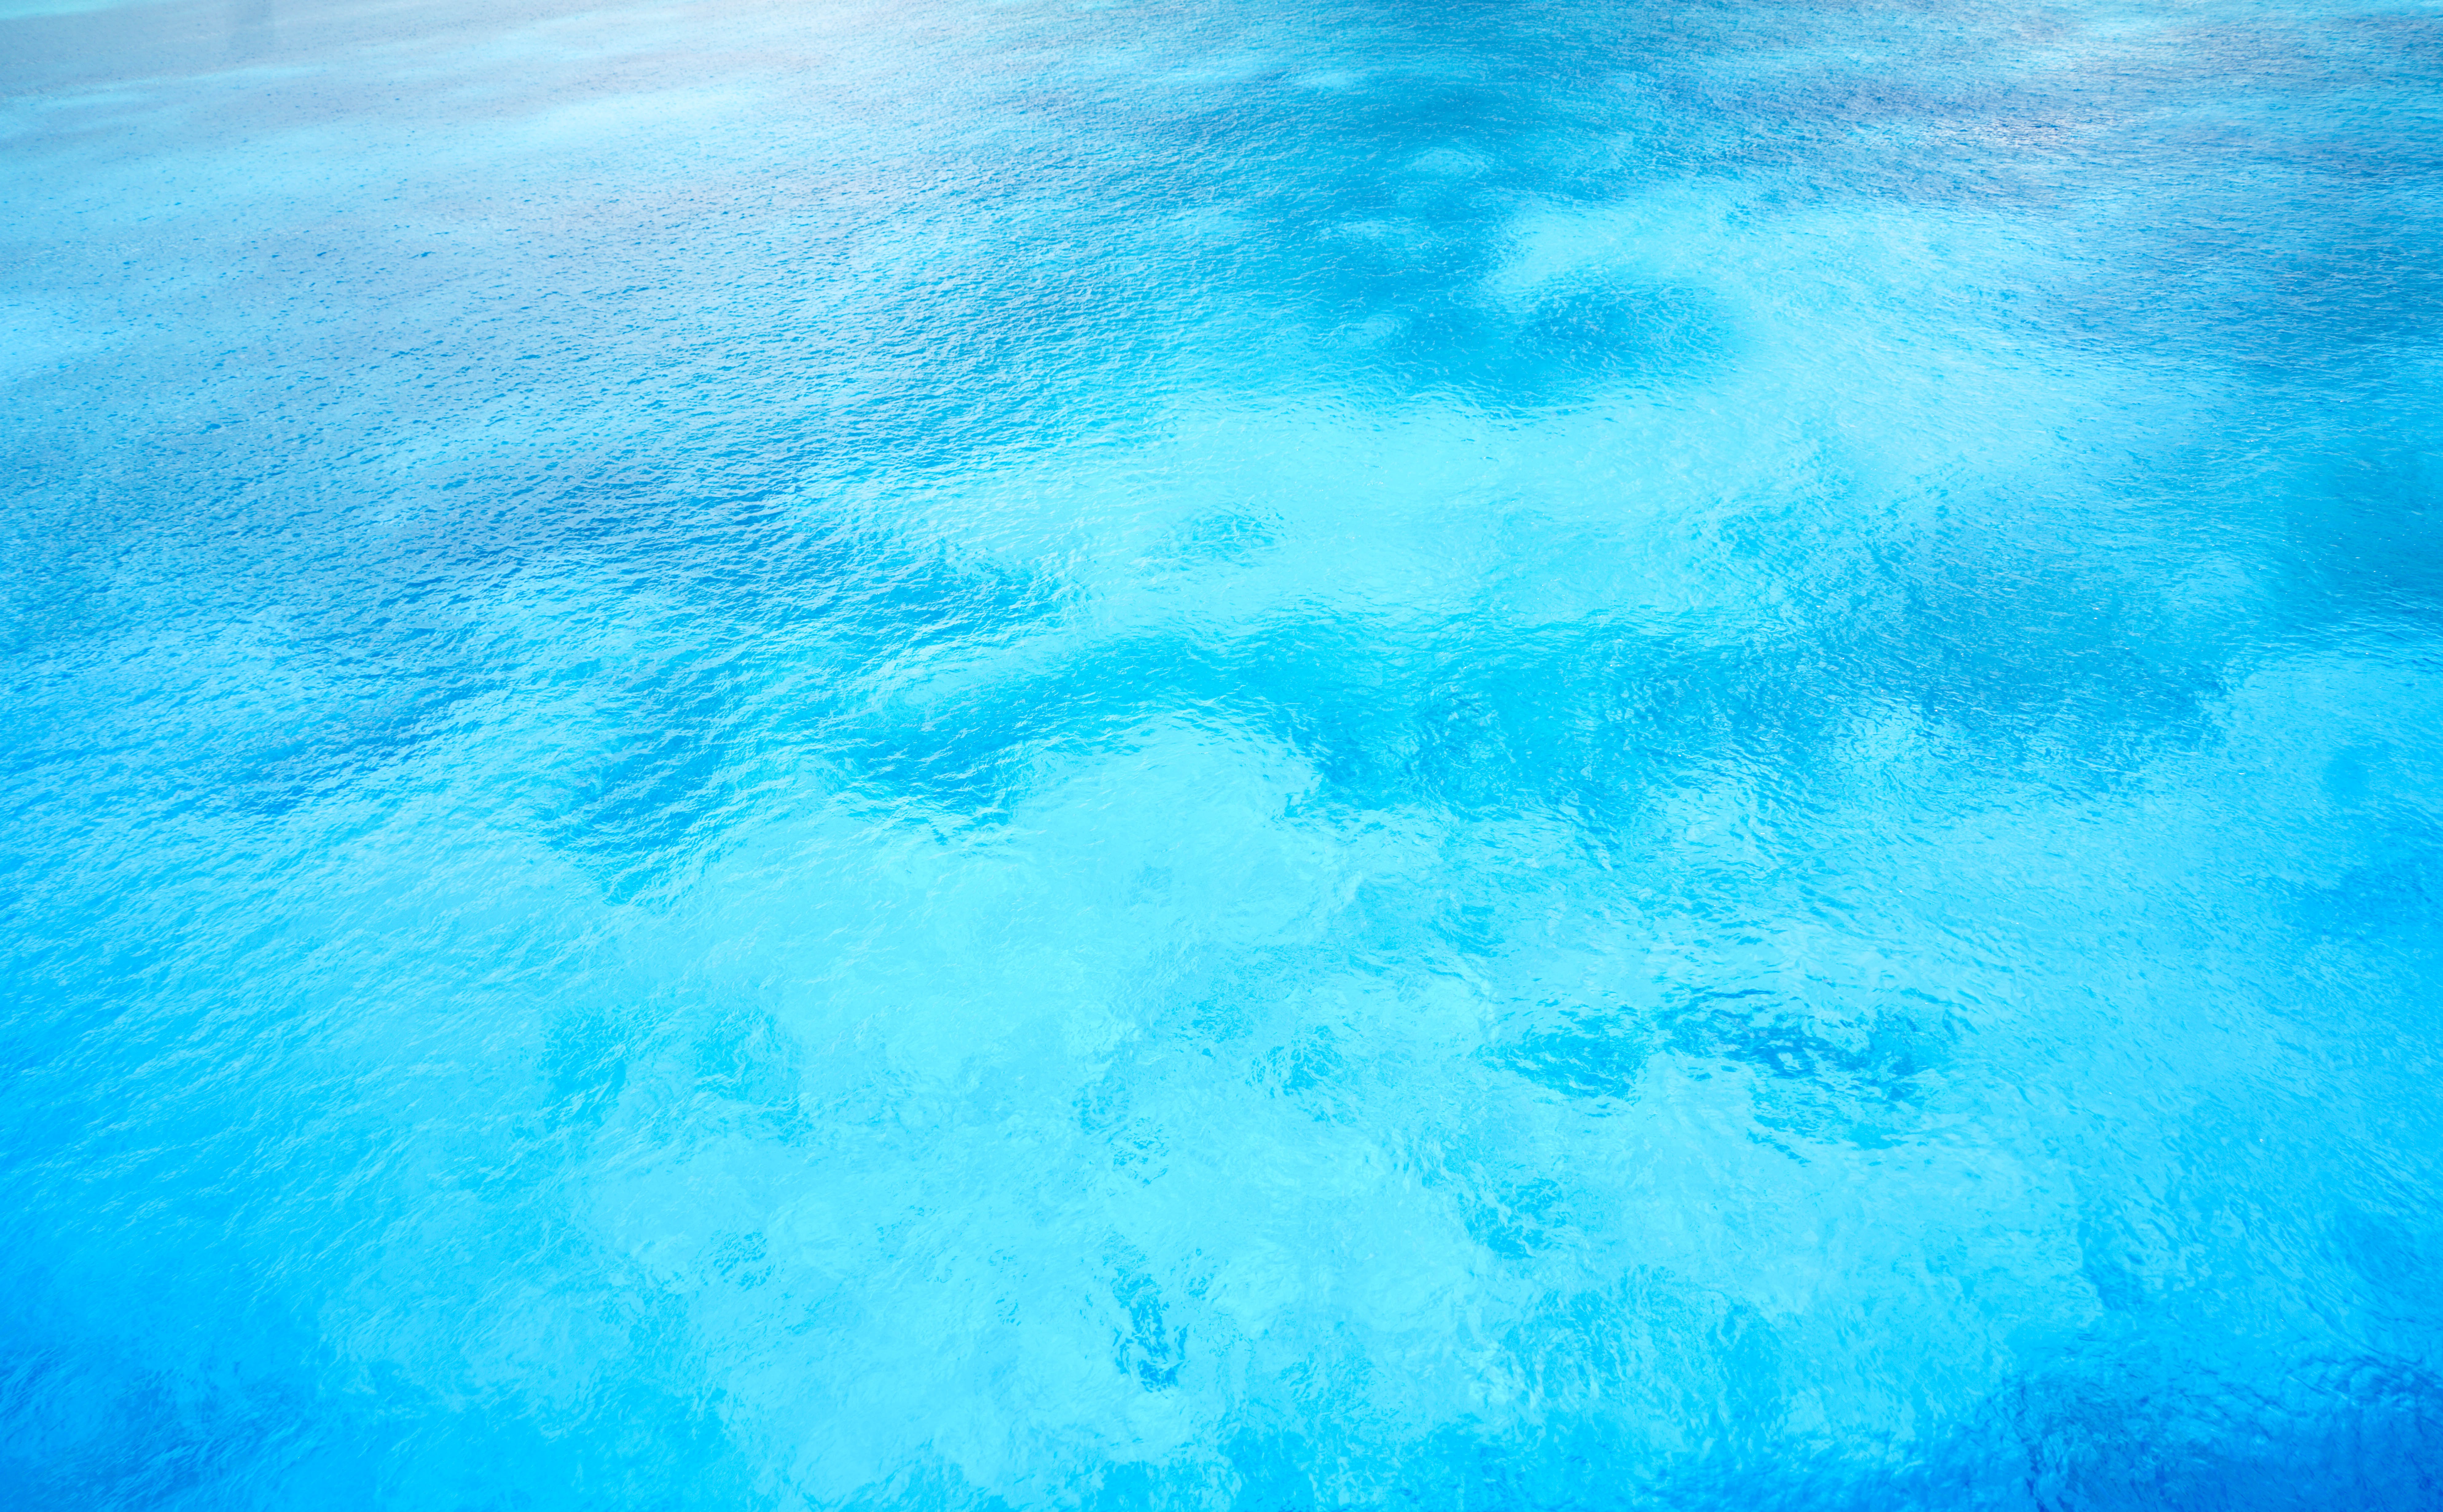
sea, water, nature, outdoor, ocean, sky, sunlight, wave, underwater, swimming pool, tropical, calm, blue, background, turquoise, ripples, caribbean, computer wallpaper, wind wave